Rajiv Gandhi International Airport

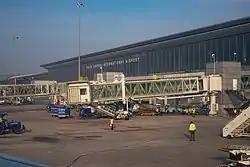
Terminal building as seen from airside

In September 2011, SpiceJet launched its regional hub at RGIA, using its new Bombardier Q400 aircraft. The airline, which chose Hyderabad due to its central location in the country, flies to several Tier-II and Tier-III cities from the airport. Regional airline TruJet too opened a hub at RGIA upon commencing operations in July 2015.